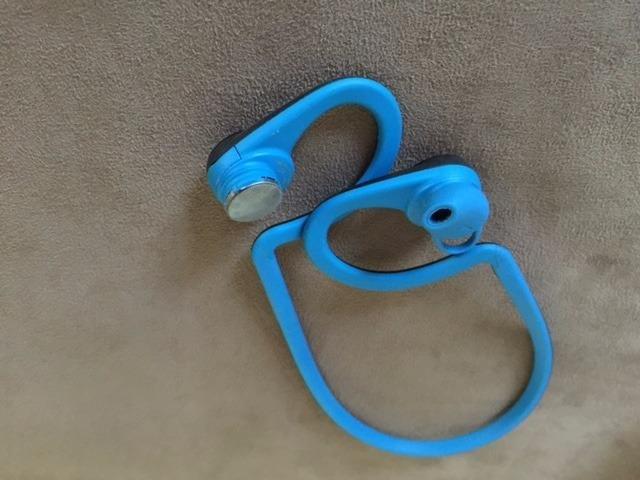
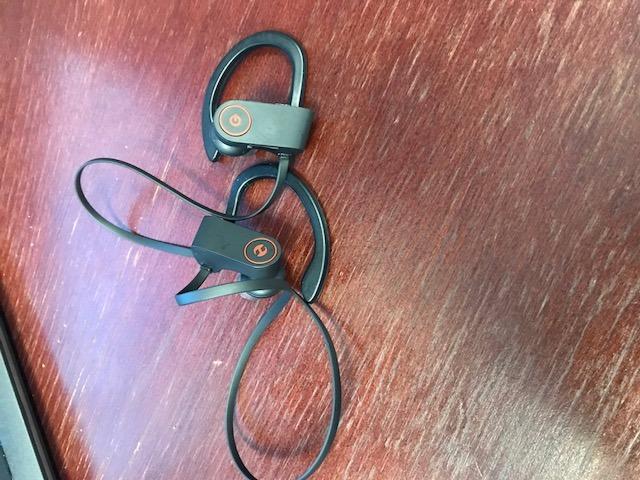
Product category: headphones
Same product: no